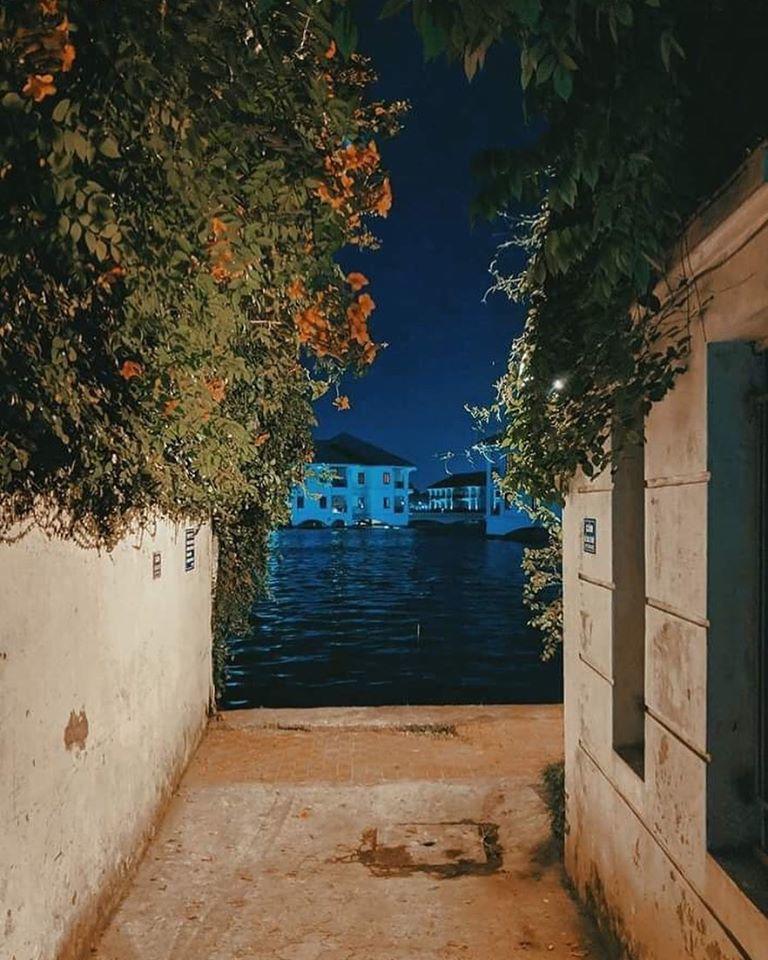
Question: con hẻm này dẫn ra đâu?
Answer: ra một con sông